Codex Calixtinus

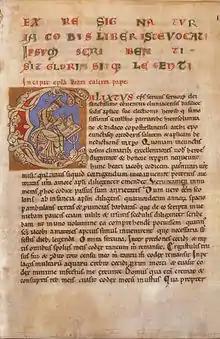
The opening letter purporting to be from Pope Calixtus II

The Santiago de Compostela copy comprises five volumes and two appendices, totalling 225 double-sided folios each 295 × 214 mm. Its oversized pages were trimmed down during a restoration in 1966. With some exceptions, each folio displays a single column of thirty-four lines of text. Book IV had been torn off in 1609, either by accident, theft or at the decree of King Philip III, and it was reinstated during the restoration.